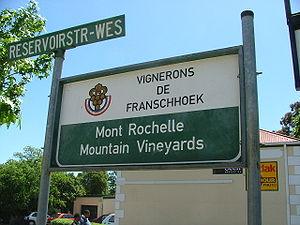
Panneau à Franschhoek
Franschhoek est un village d'Afrique du Sud, situé dans la province du Cap-Occidental à une cinquantaine de kilomètres de la ville du Cap.